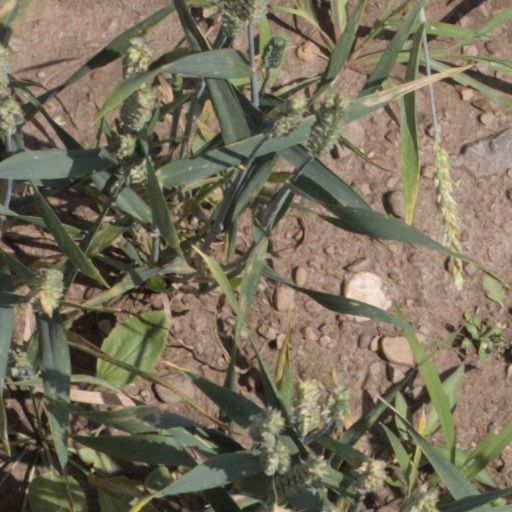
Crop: wheat